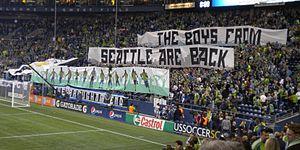
La Lamar Hunt U.S. Open Cup est une compétition américaine créée en 1914, alors sous le nom de National Challenge Cup, ouverte à toutes les équipes de soccer des États-Unis. Tous les clubs amateurs et professionnels peuvent y participer. En 1999, la Fédération des États-Unis de soccer qui organise la coupe honore Lamar Hunt, l'un des pionniers du soccer professionnel en Amérique du Nord en changeant le nom du tournoi en Lamar Hunt U.S. Open Cup, dénomination actuellement utilisée. Jusqu'en 1979, le trophée remis au vainqueur est la Dewar Cup, retirée à cette date en raison de sa dégradation et est aujourd'hui conservée au National Soccer Hall of Fame. Malgré tout, le nom du vainqueur est toujours gravé chaque année sur le trophée.